History of Alaska

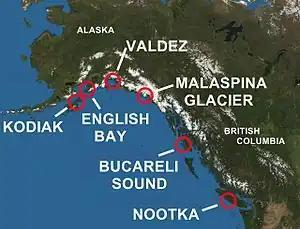
Spanish contact in British Columbia and Alaska

Spanish claims to the Alaska region dated to the papal bull of 1493, but never involved colonization, forts, or settlements. Instead, Madrid sent out various naval expeditions to explore the area and to claim it for Spain. In 1775 Bruno de Hezeta led an expedition; the "Sonora", under Bodega y Quadra, ultimately reached latitude 58° north, entered Sitka Sound and formally claimed the region for Spain. The 1779 expedition of Ignacio de Arteaga and Bodega y Quadra reached Port Etches on Hinchinbrook Island, and entered Prince William Sound. They reached a latitude of 61° north, the most northern point attained by Spain.